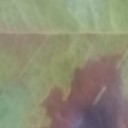
Label: Leaf_rust